King Albert Park MRT station

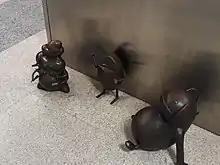
Small bronze statues of fantasy creatures at the station platform

King Albert Park station features "The Natural History of Singapore's Mythical Botanic Creatures" by Chan Mei Hsien, Long Ying Han and Soh Pei Ling Joey of the Artists Caravan. The work was commissioned as part of the MRT network's Art-in-Transit (AiT) Programme, a public art showcase which integrates artworks into the MRT network. The artwork depicts bronze statues of fantasy creatures placed at corners of the station, along with a "Nature Notebook" by MGS students printed on glass panes along the station's pedestrian bridge. Referencing the wildlife that resides in the nearby Bukit Timah Nature Reserve, the artwork is intended as a "whimsical narrative", depicting contrasts between natural and manmade environmental features through the revelation of the "secret lives" of these mystical creatures.